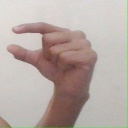
अक्षर: ग